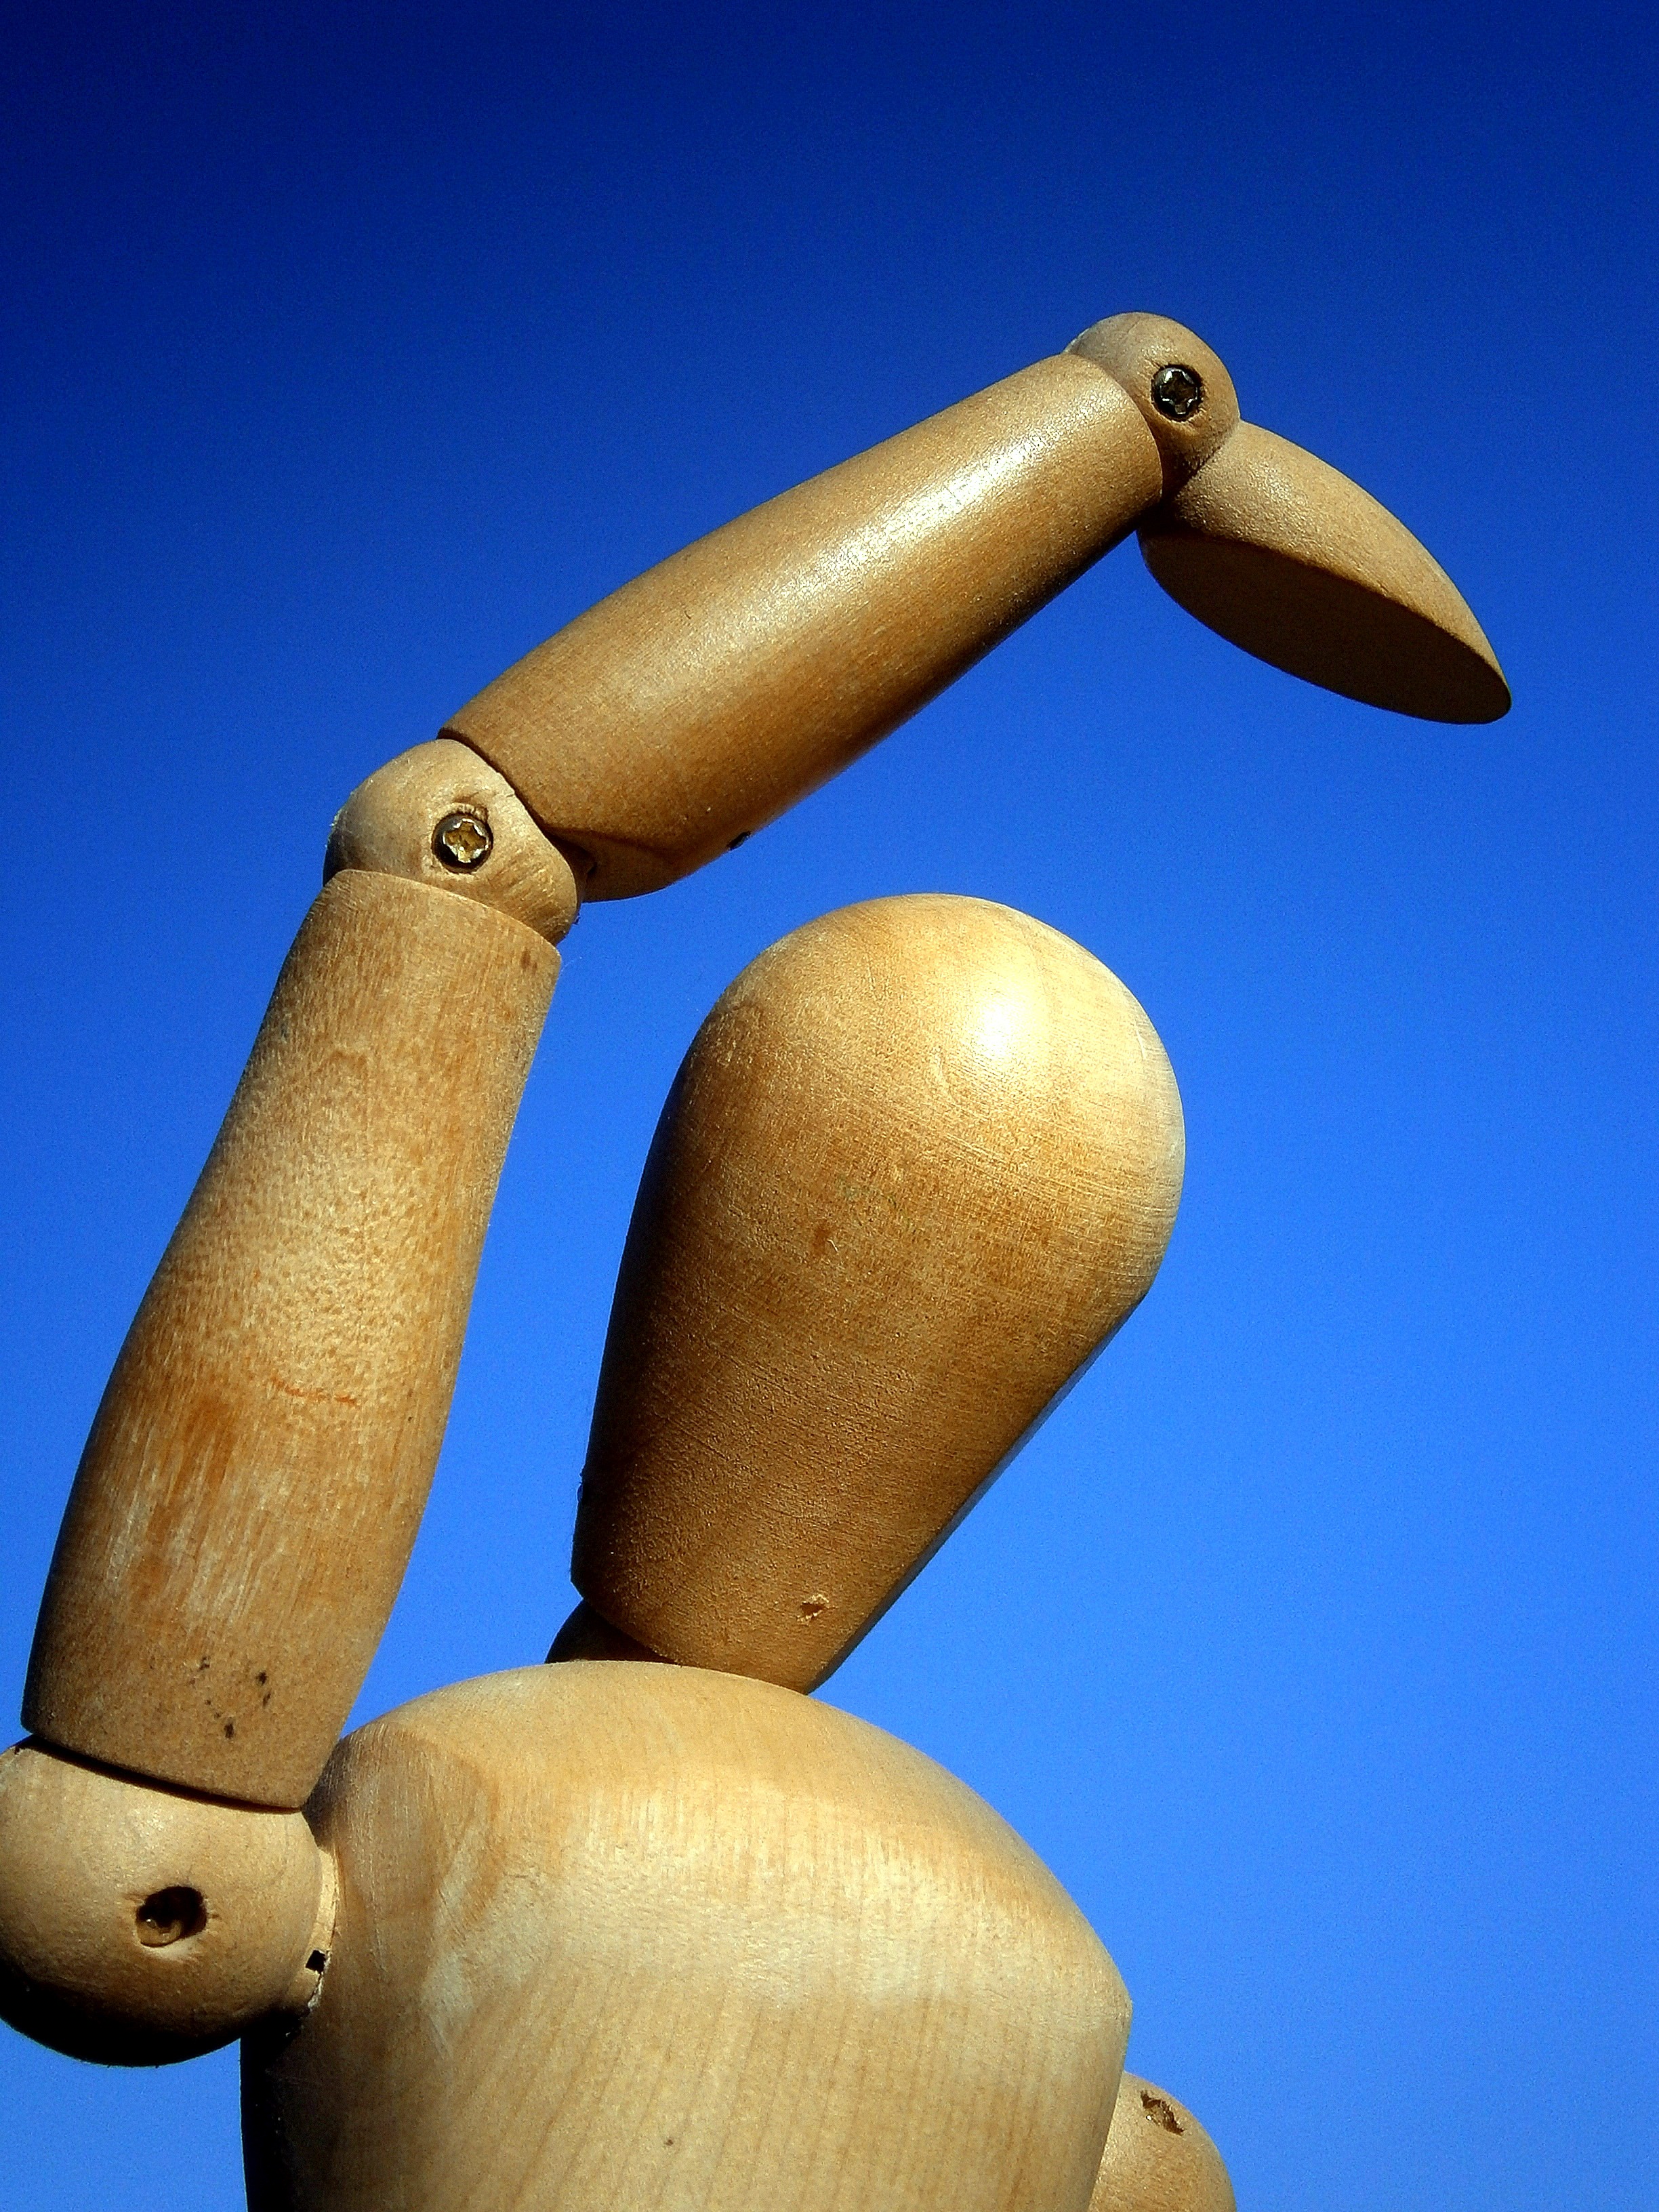
hand, person, sky, wood, woman, perspective, horn, decoration, produce, artist, human, paint, blue, banana, close, toy, painting, deco, sculpture, doll, art, background, figure, learn, observation, draw, artists, perception, viewing, performing arts, banana family